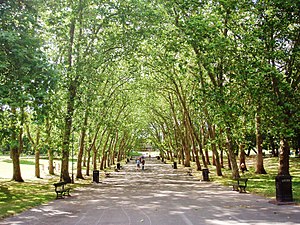
Crystal Palace (London)
Crystal Palace Park
Crystal Palace er en bydel i det sydlige London opkaldt efter The Crystal Palace, der var en markant bygning opført i Hyde Park af glas og jern i forbindelse med verdensudstillingen i 1851. Herfra blev den flyttet til det sydlige London, hvor området derefter blev kendt som Crystal Palace-området. Her stod bygningen fra 1854 til 1936, hvor den blev ødelangt under en brand.